15th Mechanized Brigade (Romania)

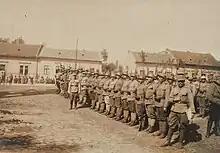
2nd Battalion of the 15th Regiment in the barracks of Újpest in 1919

The 15th Războieni Regiment participated in the Second Balkan War, then in World War I. During the war, the regiment acted in the Eastern Carpathians, at Miecurea-Ciuc, Odorhei, and in the Wallachian Plain as part of the . A period of inactivity followed after the Armistice of Focșani, only for the regiment to take an active part in the campaign of 1918 and 1919. For its feats of arms during the campaigns, the battle flag of the 15th Regiment was decorated with the Order of the Star of Romania.